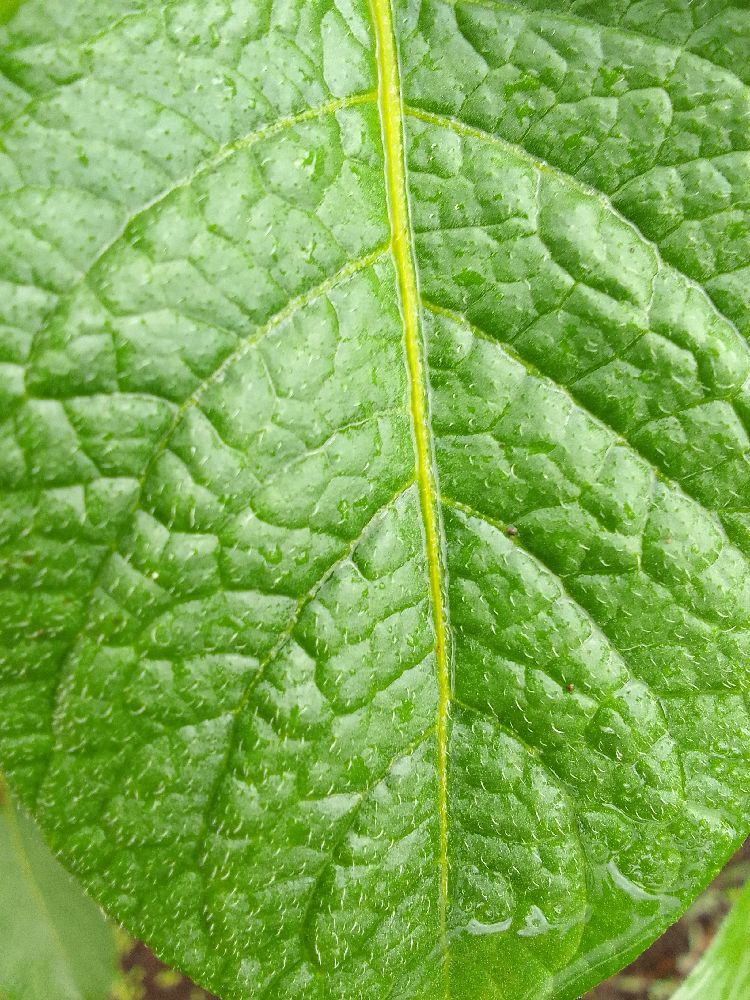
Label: Healthy